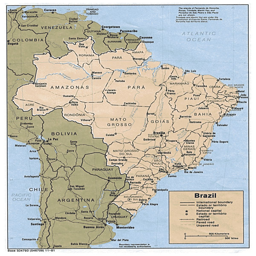
detailed political map with all cities .